Barry Andrews (politician)

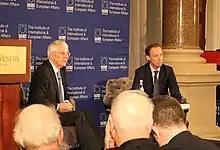
Sir John Major and Barry Andrews at an Institute of International and European Affairs event to mark the 20th Anniversary of the Good Friday Agreement

In November 2012, Andrews was appointed chief executive of the Irish aid charity GOAL, replacing the retiring founder John O'Shea. In October 2016, Andrews resigned from GOAL after it was revealed that other senior executives of Goal had been involved in "large-scale fraud", though there was no suggestion that he himself was involved in the scandal. In October 2017, the new CEO of GOAL announced a deficit of €31.6 million due to the fraud but said that it would survive after "one of the most challenging years" in its 40-year history.